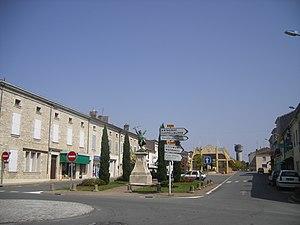
Grignols est une commune du Sud-Ouest de la France, située dans le département de la Gironde, en région Nouvelle-Aquitaine.